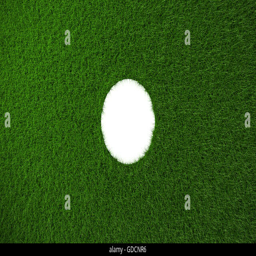
green grass on the mask white background .